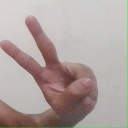
अक्षर: ऐ